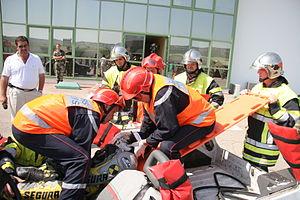
Sortie d'une victime sur plan dur après un dépavillonnage de la voiture par des SP français lors d'un exercice
Le terme de prompt secours routier indique l'engagement sans délai de moyens pour réaliser un secours routier.